Herb McGirr

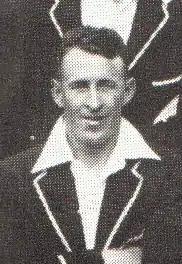
McGirr as part of the New Zealand team in 1927

Herbert Mendelson McGirr (5 November 1891 – 14 April 1964) was a New Zealand cricketer who played in two Test matches in 1930. He was born at Wellington in 1891.